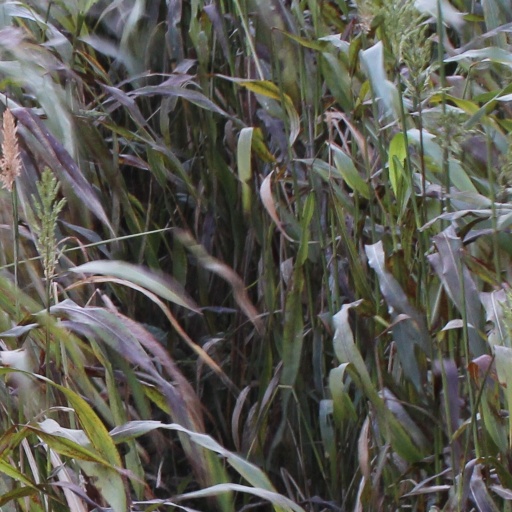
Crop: sorghum